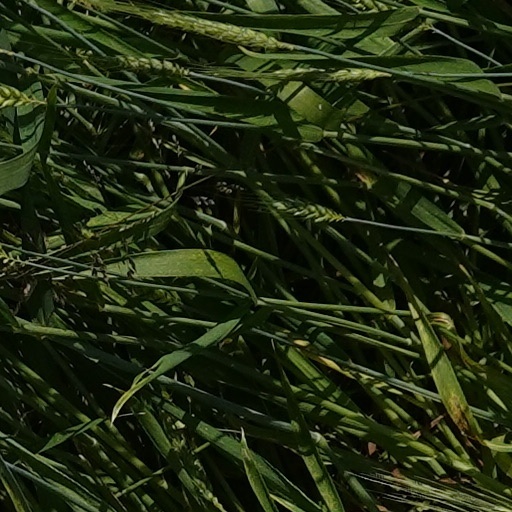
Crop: wheat